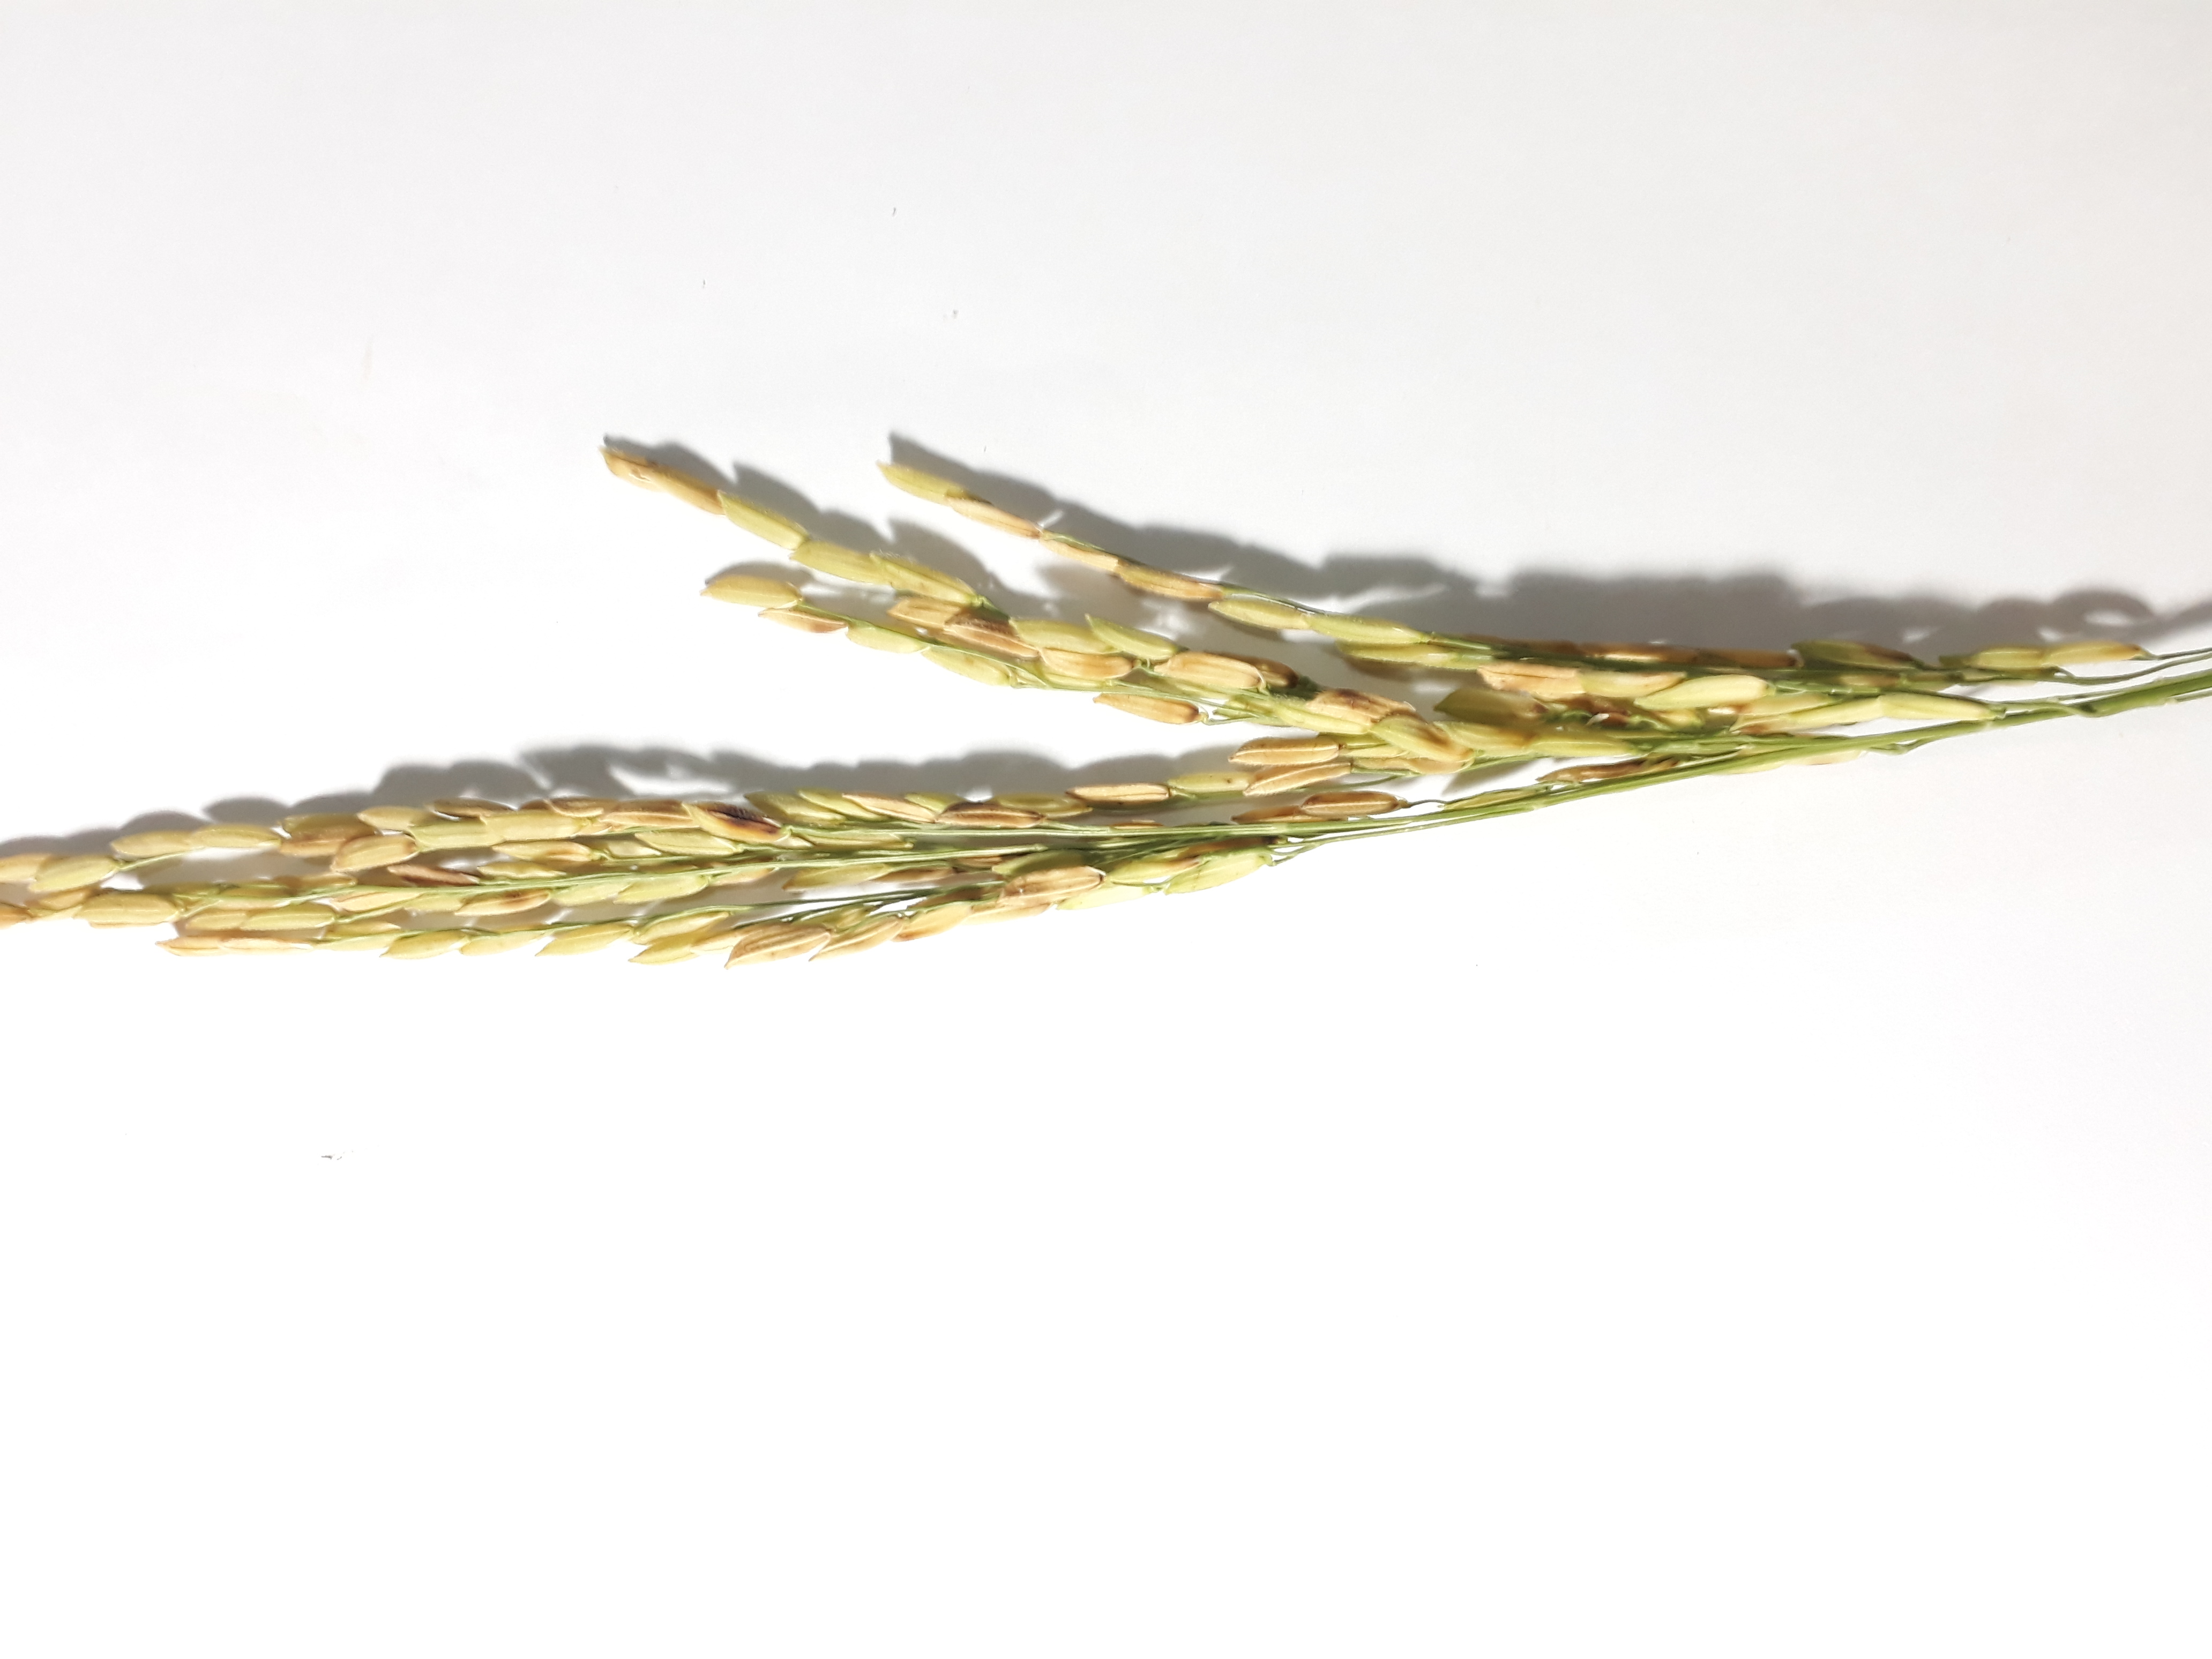
Label: Very Damage